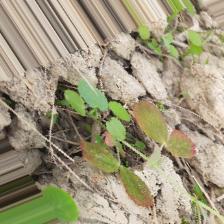
Label: Lentil Rust